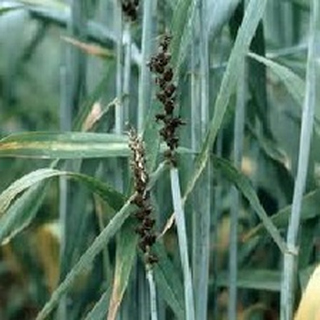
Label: wheat_smut